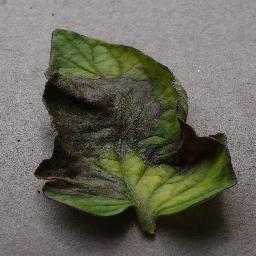
Label: Tomato___Late_blight